2024 Copa América final

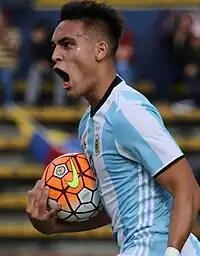

Before the final, Colombian singer Karol G and Argentine singer Abel Pintos sang the national anthems of their respective countries.